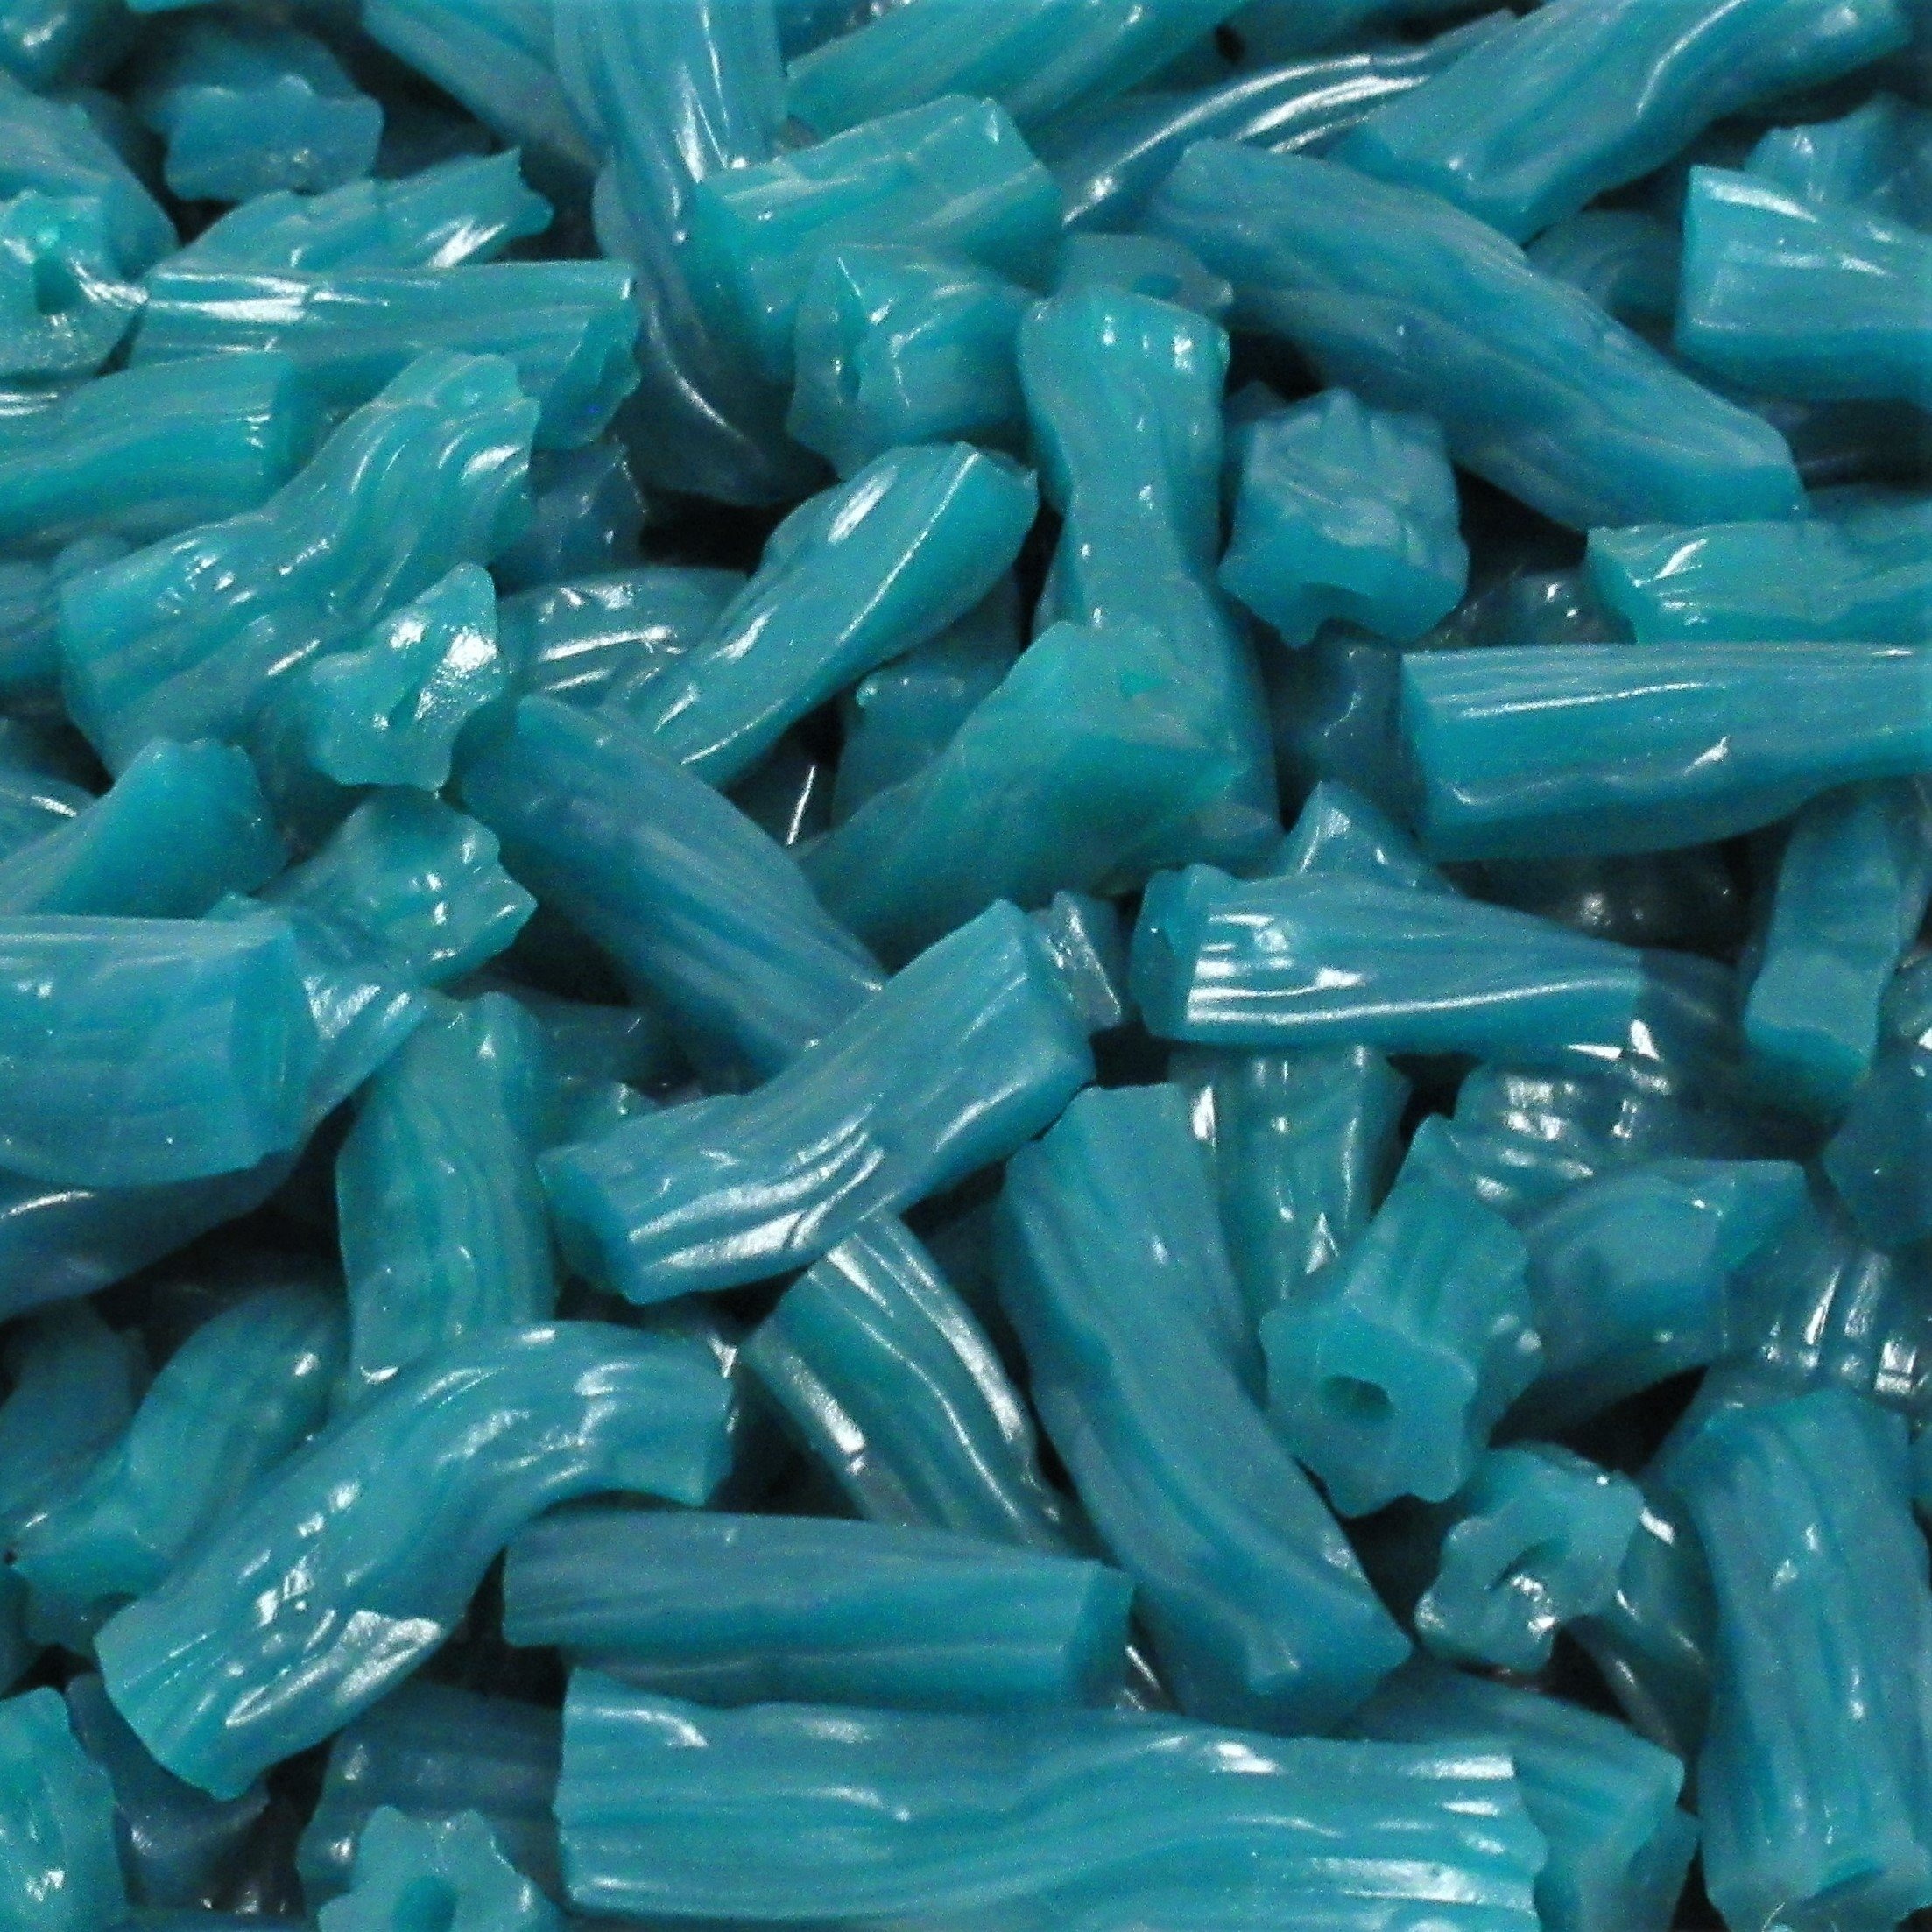
Item Name: Blueberry Licorice Bits by Its Delish, 2 lbs
Bullet Point 1: YUMMY and chewy blueberry licorice bits bursting with flavor
Bullet Point 2: VALUE SIZE Two Pounds bulk bag Its Delish brand
Bullet Point 3: GREAT GIFT and treat for baby celebrations, showers, color themed events and candy buffets
Bullet Point 4: STOCK UP! Awesome candy snack to have at home, office, on the go, movie night, tailgate parties and any occasion!
Bullet Point 5: QUALITY Certified Kosher OU Parve Made in the USA Shipped to you fresh!
Value: 1.0
Unit: Count

Price: 19.99